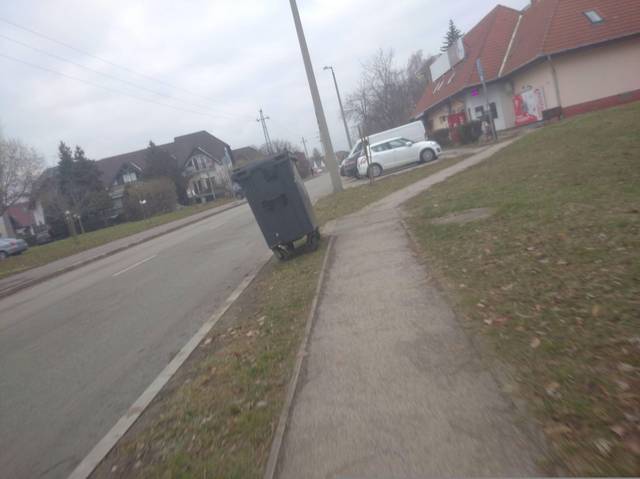
Region: Hungary
Coordinates: 47.672, 19.056